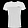
Label: T - shirt / top